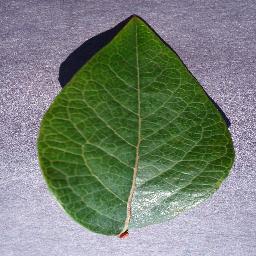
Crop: blueberry
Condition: healthy